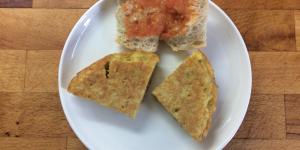
tortilla de patatas chips